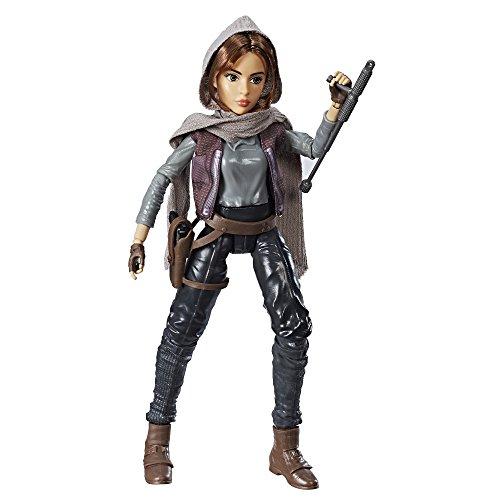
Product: Star Wars Forces of Destiny Jyn Erso Adventure Figure
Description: Highly poseable 11-inch Jyn Erso adventure figure.
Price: $9.89
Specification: ProductDimensions:2.5x6.5x12.8inches|ItemWeight:8.8ounces|ShippingWeight:12.8ounces(Viewshippingratesandpolicies)|DomesticShipping:ItemcanbeshippedwithinU.S.|InternationalShipping:ThisitemcanbeshippedtoselectcountriesoutsideoftheU.S.LearnMore|ASIN:B01NAXIBAC|Itemmodelnumber:C1624|Manufacturerrecommendedage:4yearsandup